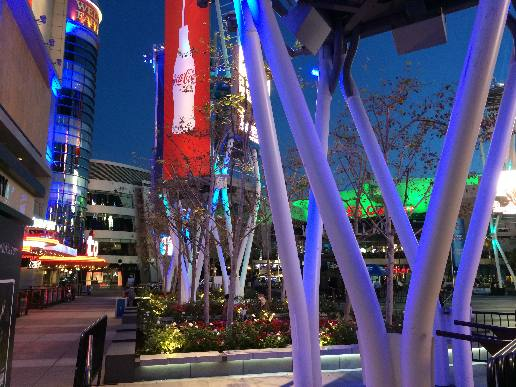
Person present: No